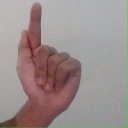
अक्षर: ळ